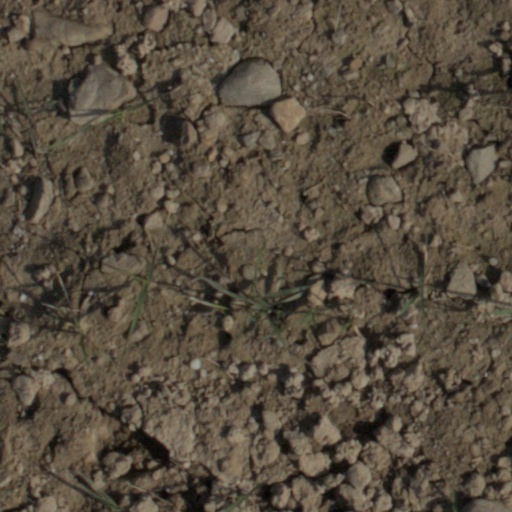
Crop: wheat